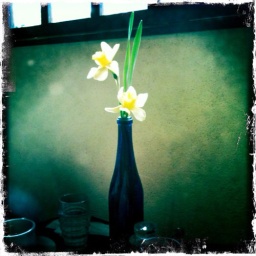
I took the flower which bloomed on the table in iphone.